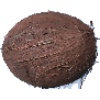
Label: Cocos 1